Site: brandenburg
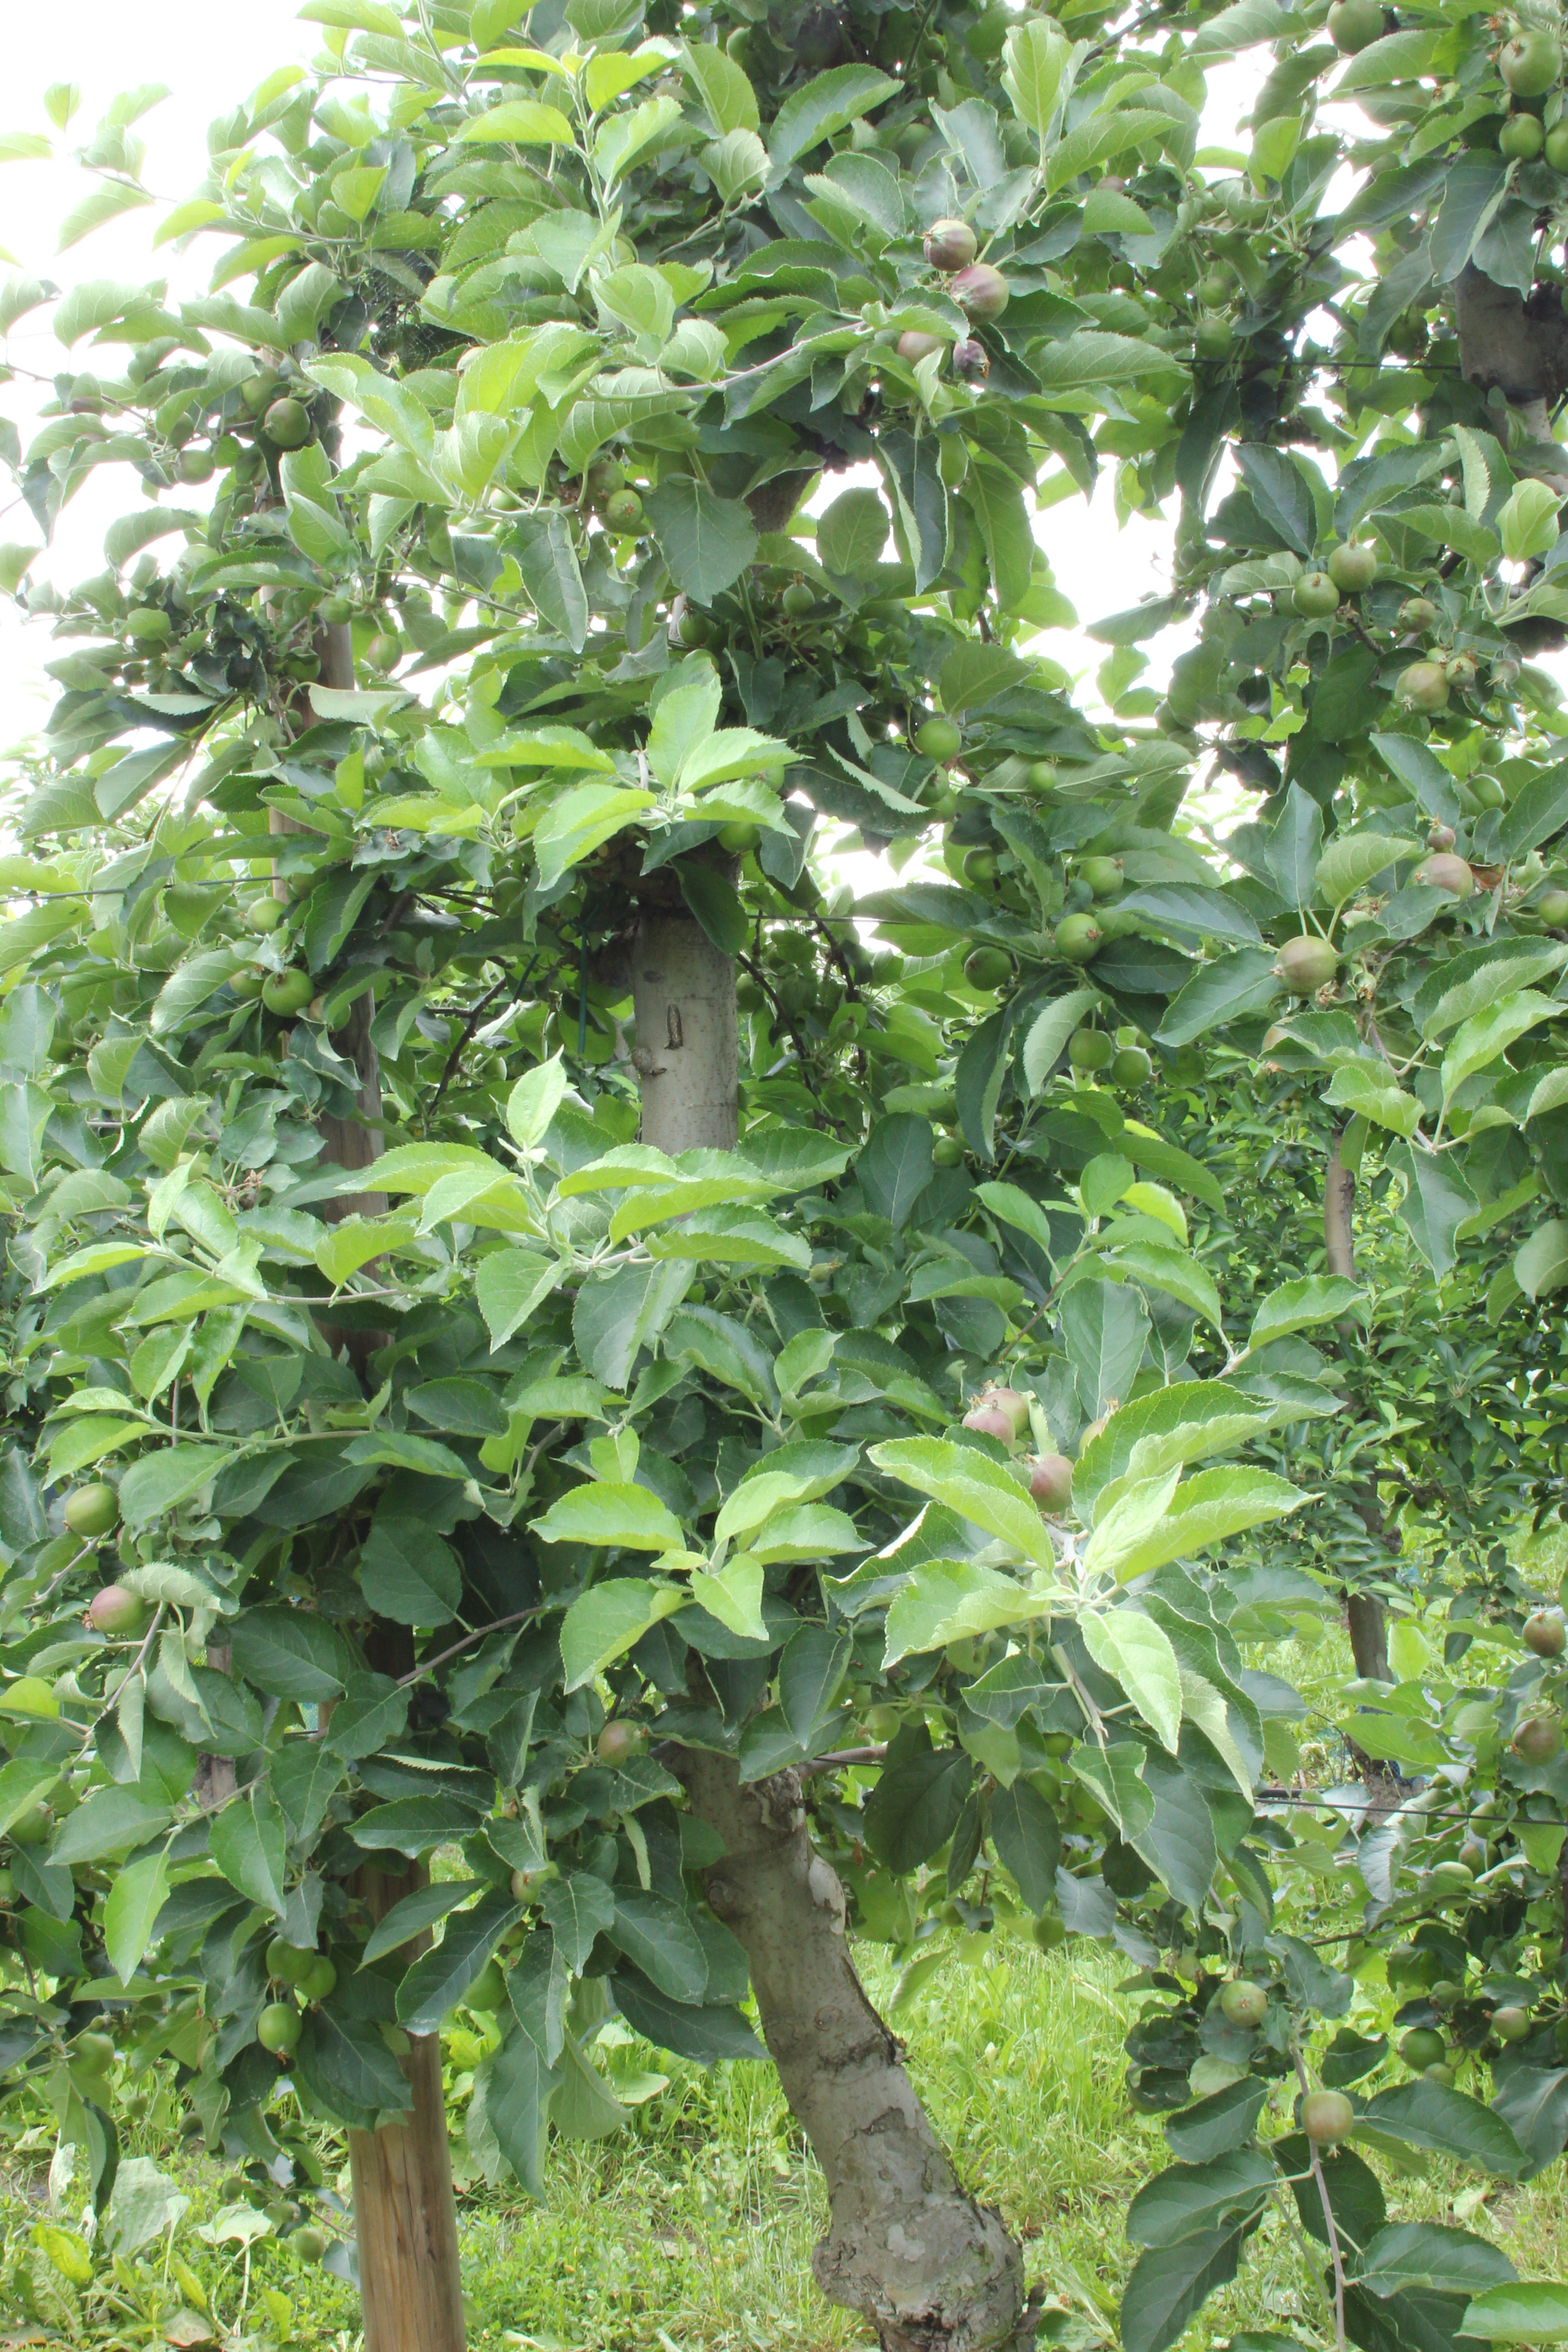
Growth stage (BBCH 73): Development of fruit